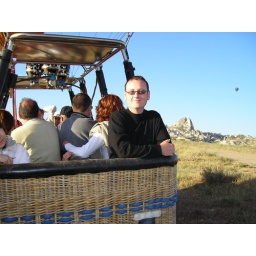
chicken in a basket